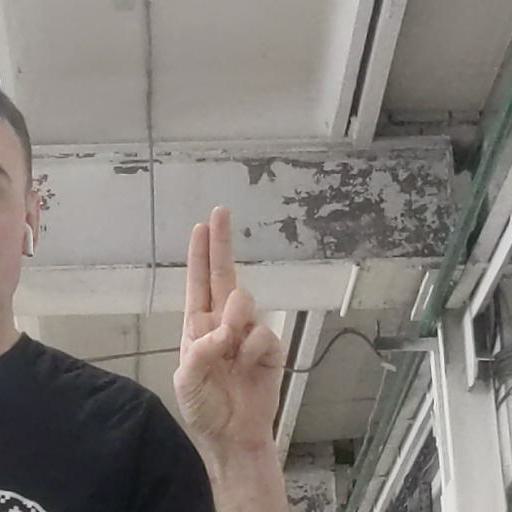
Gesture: two_up